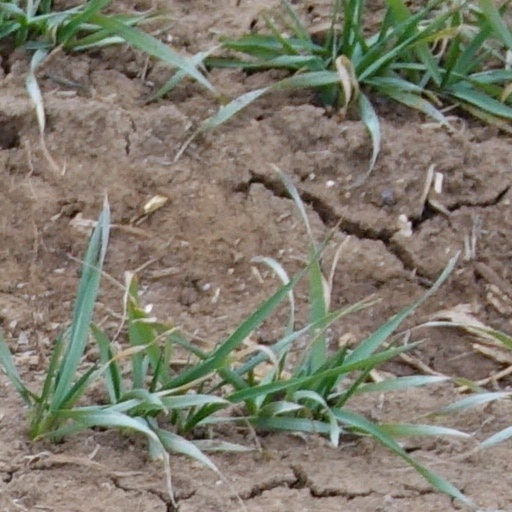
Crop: wheat